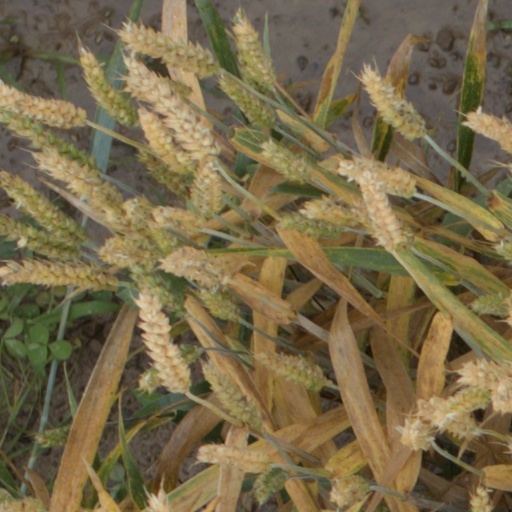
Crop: wheat